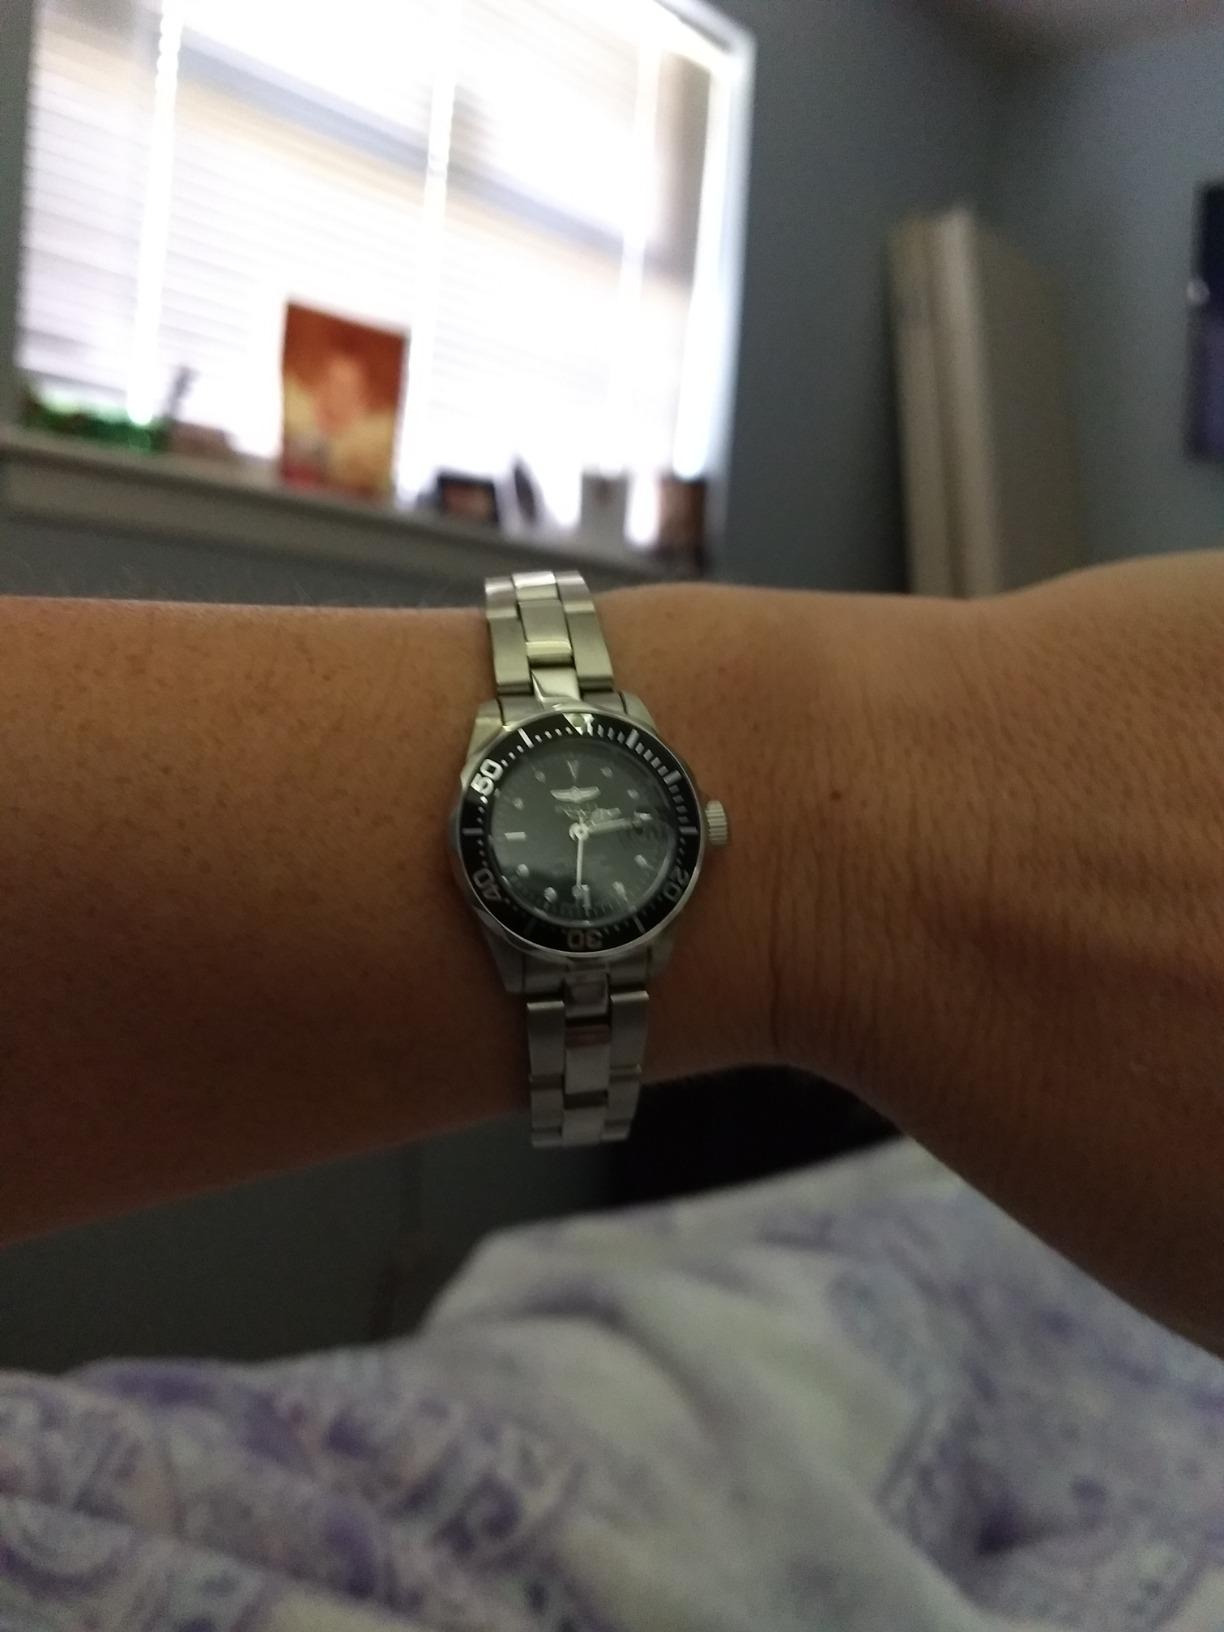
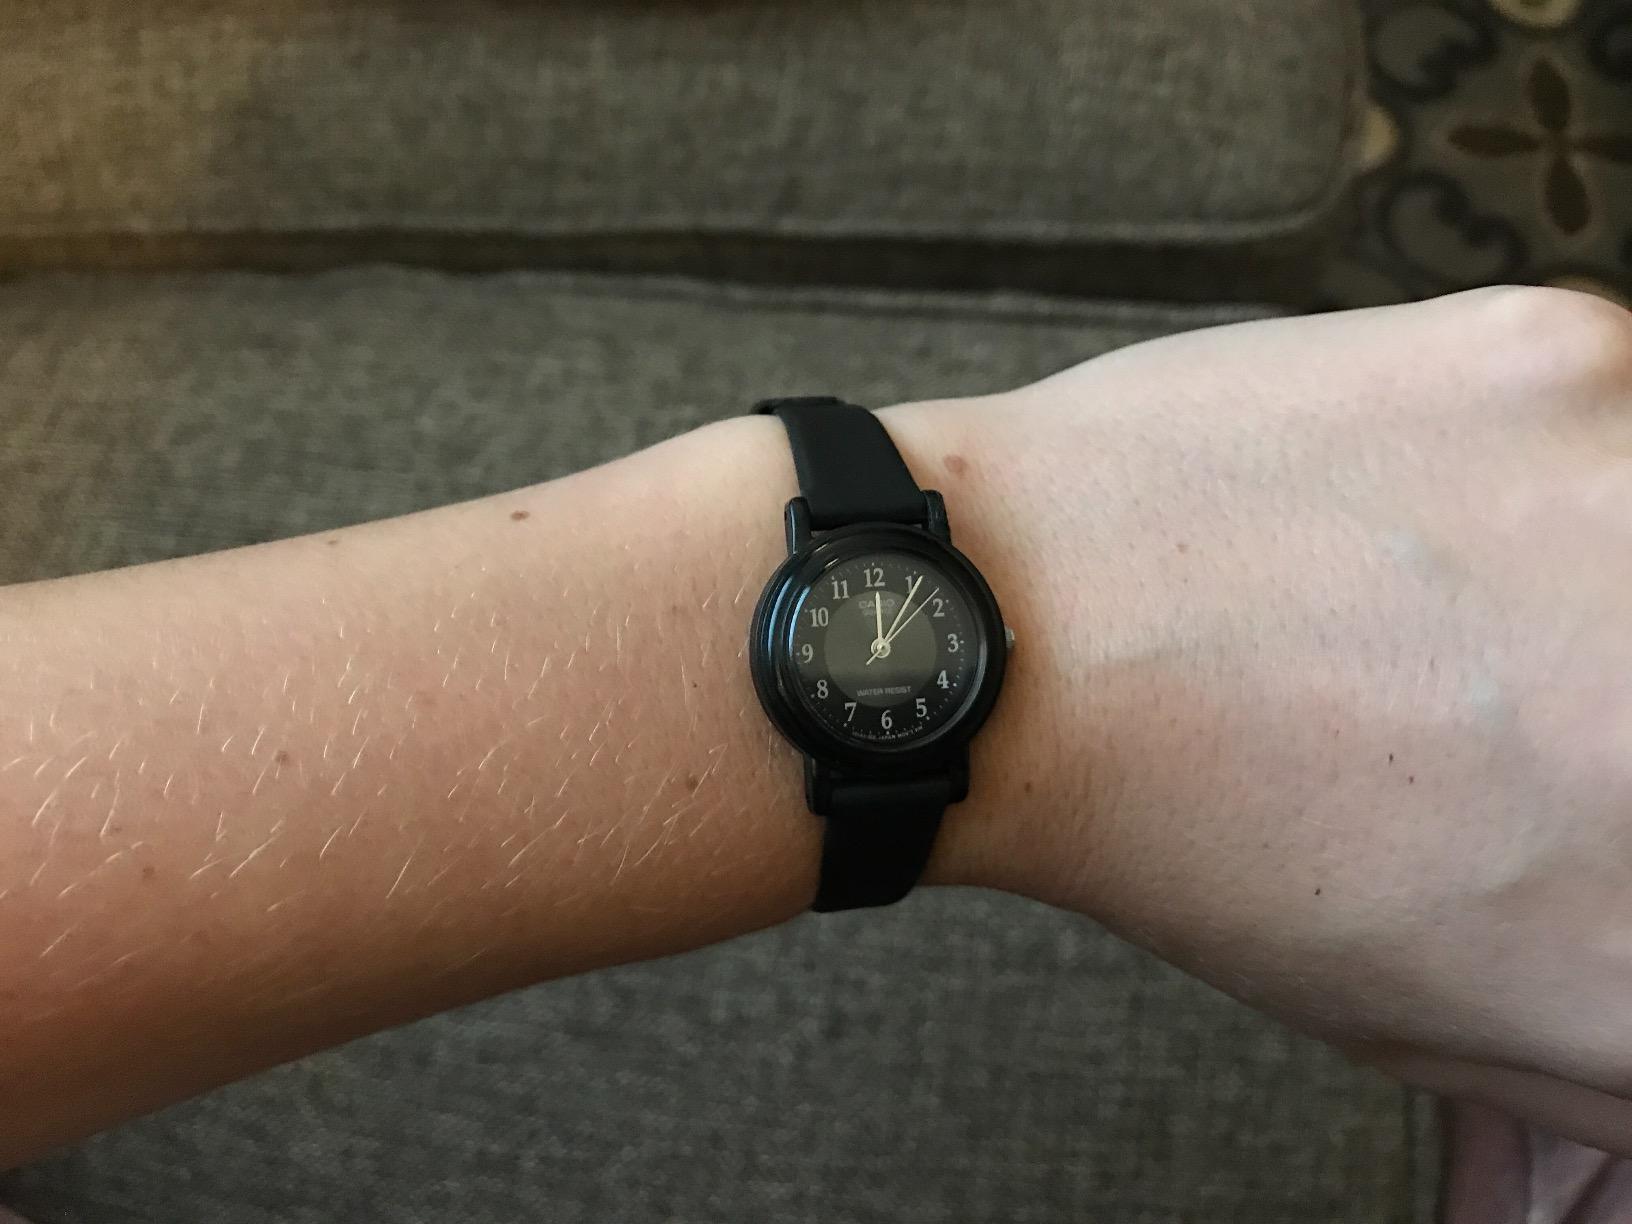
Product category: accessories_watch
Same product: no